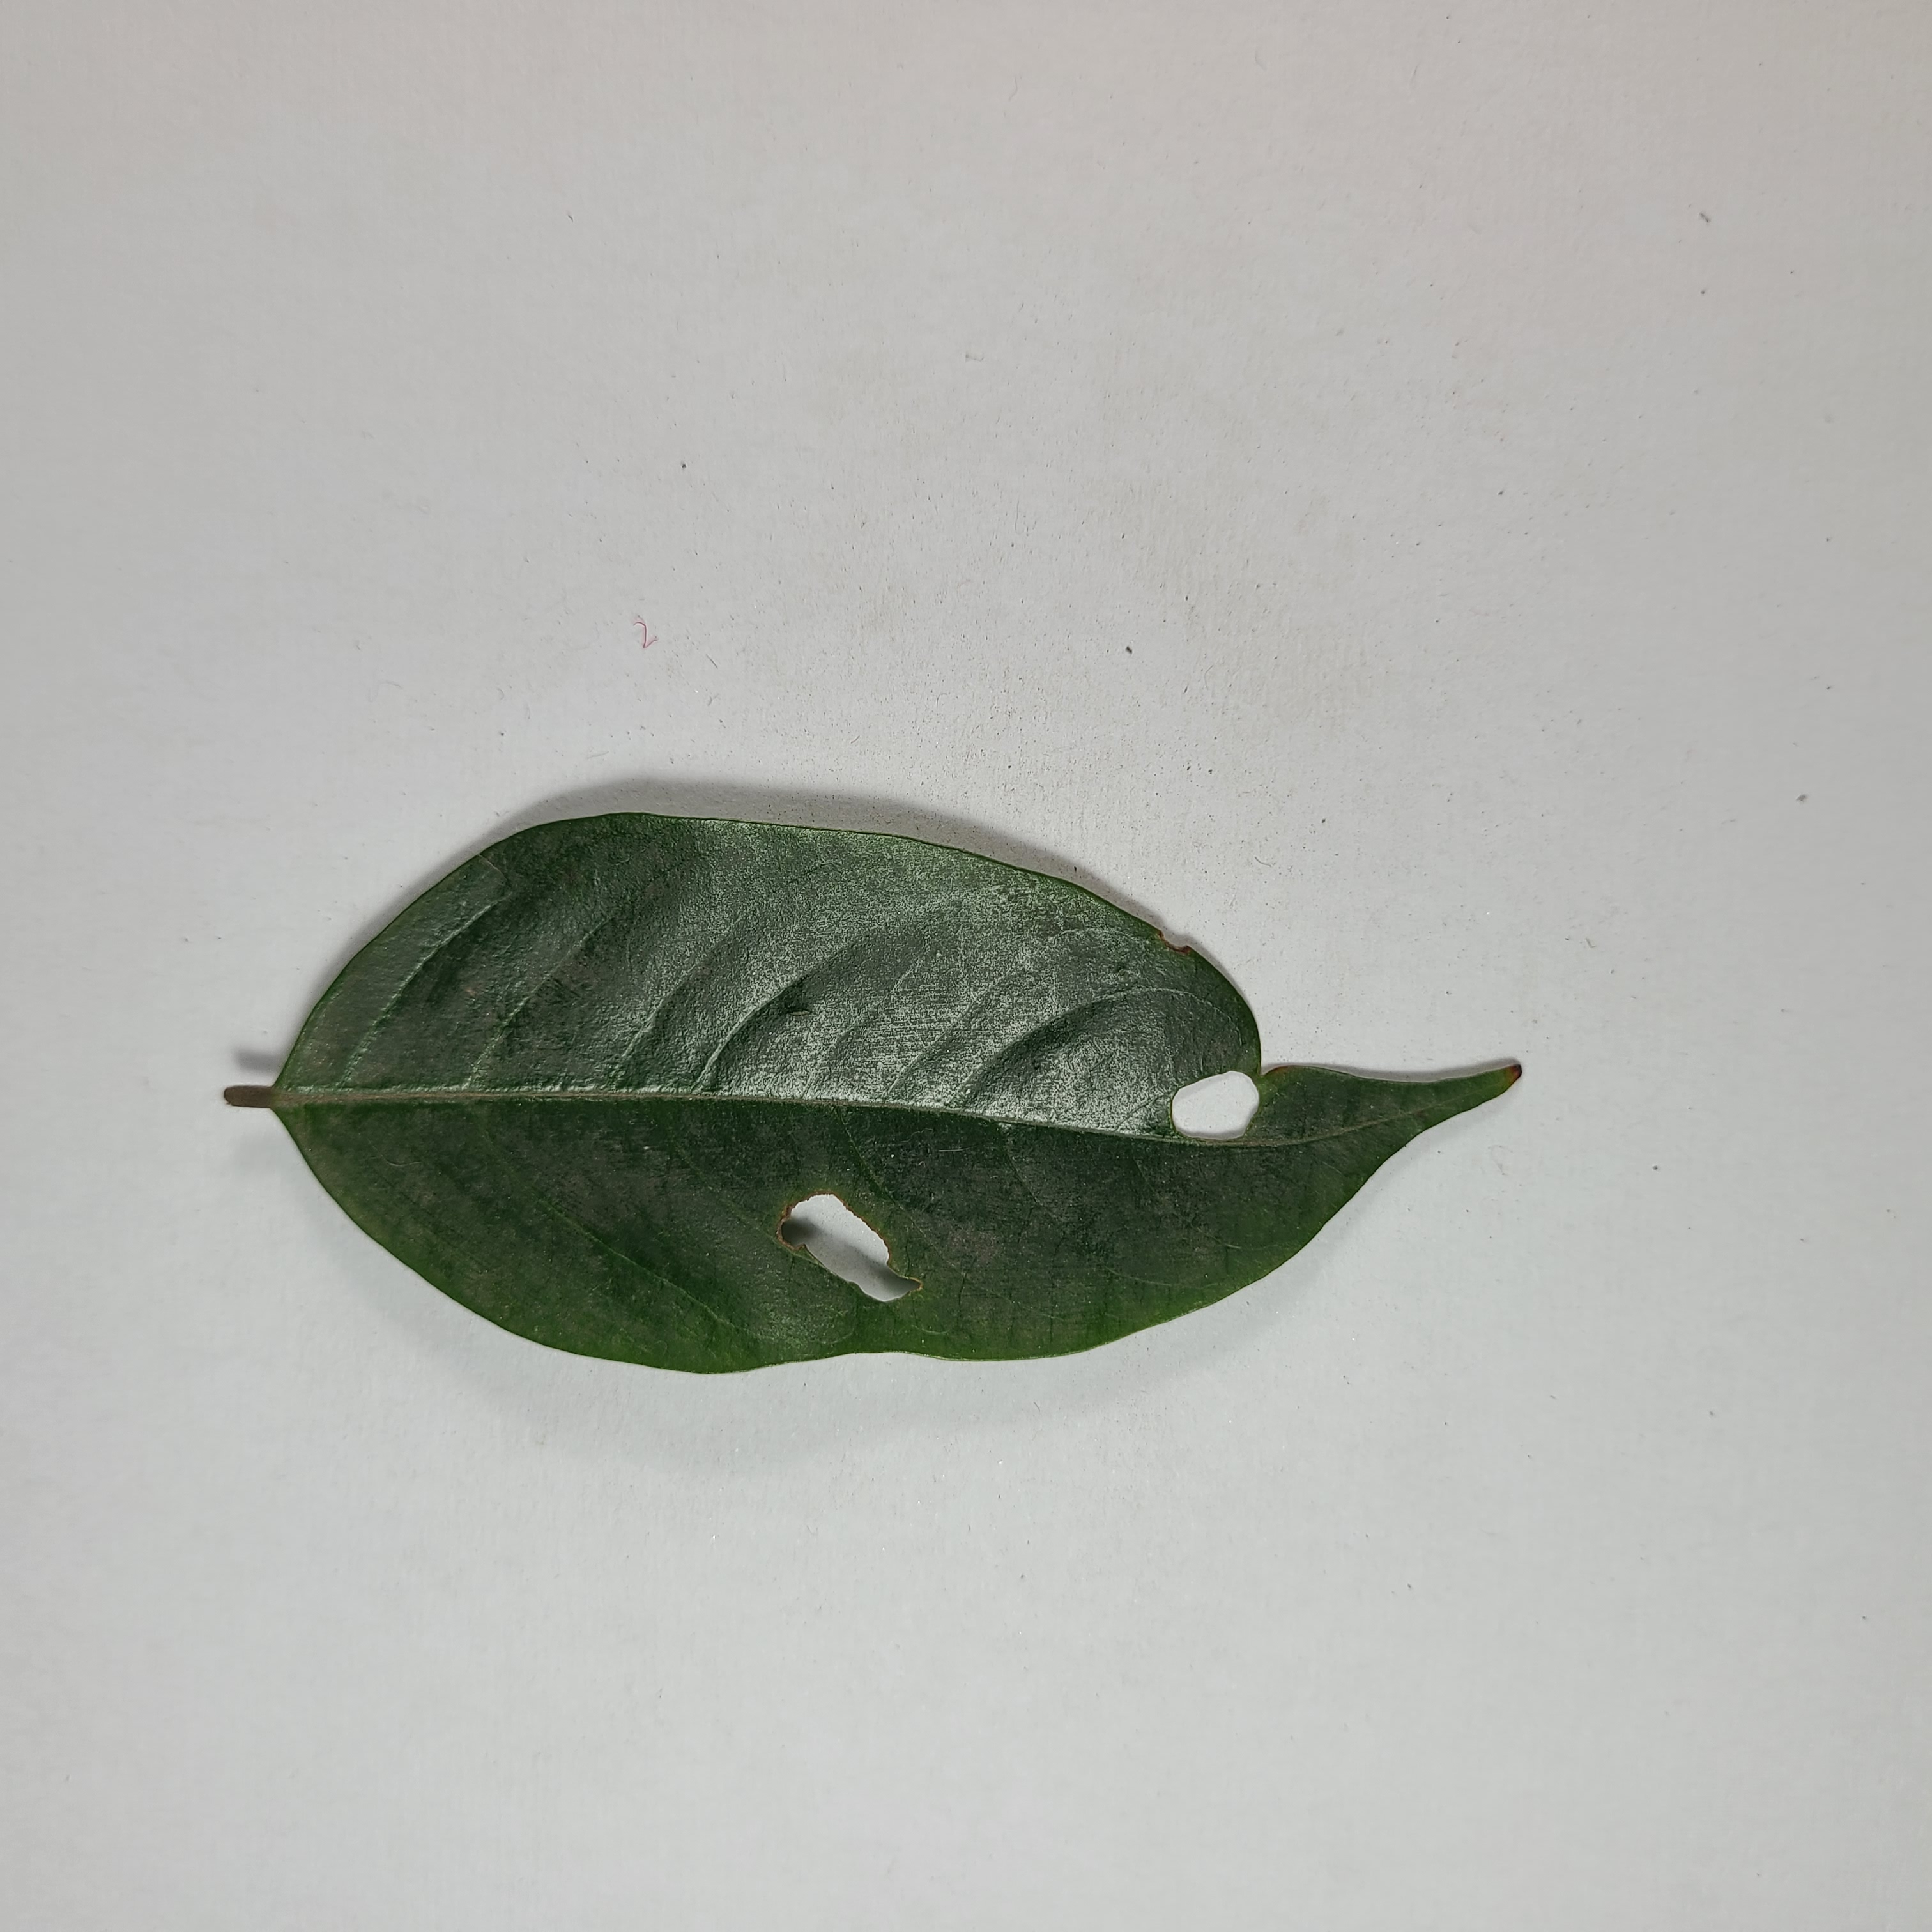
Label: Insect Hole leaves